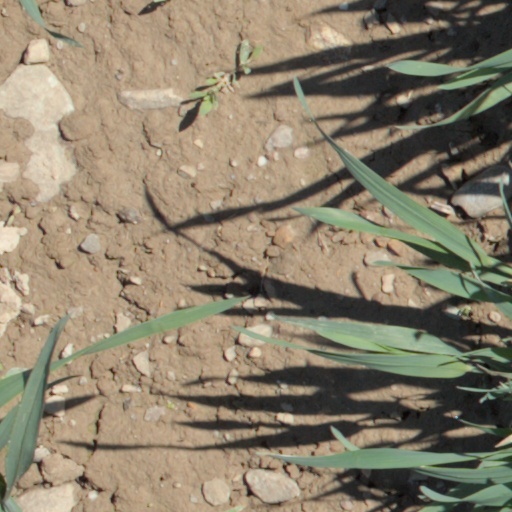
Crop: wheat